Simon Bolivar Buckner

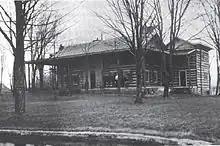
Glen Lily, the house where Buckner was born and died

Following this defeat, Buckner retired to Glen Lily but remained active in politics. Though he always claimed membership in the Democratic party, he opposed the machine politics of William Goebel, his party's gubernatorial nominee in 1899. In 1903, he supported his son-in-law, Morris Belknap, for governor against Goebel's lieutenant governor, J. C. W. Beckham. When the Democrats again nominated William Jennings Bryan in the 1908 presidential election, Buckner openly supported Bryan's opponent, Republican William Howard Taft.